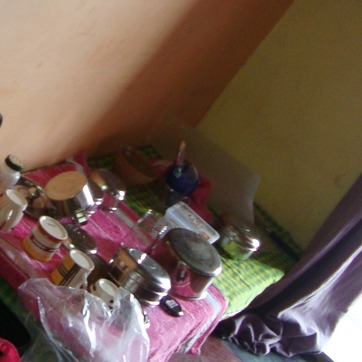
Material: plastic